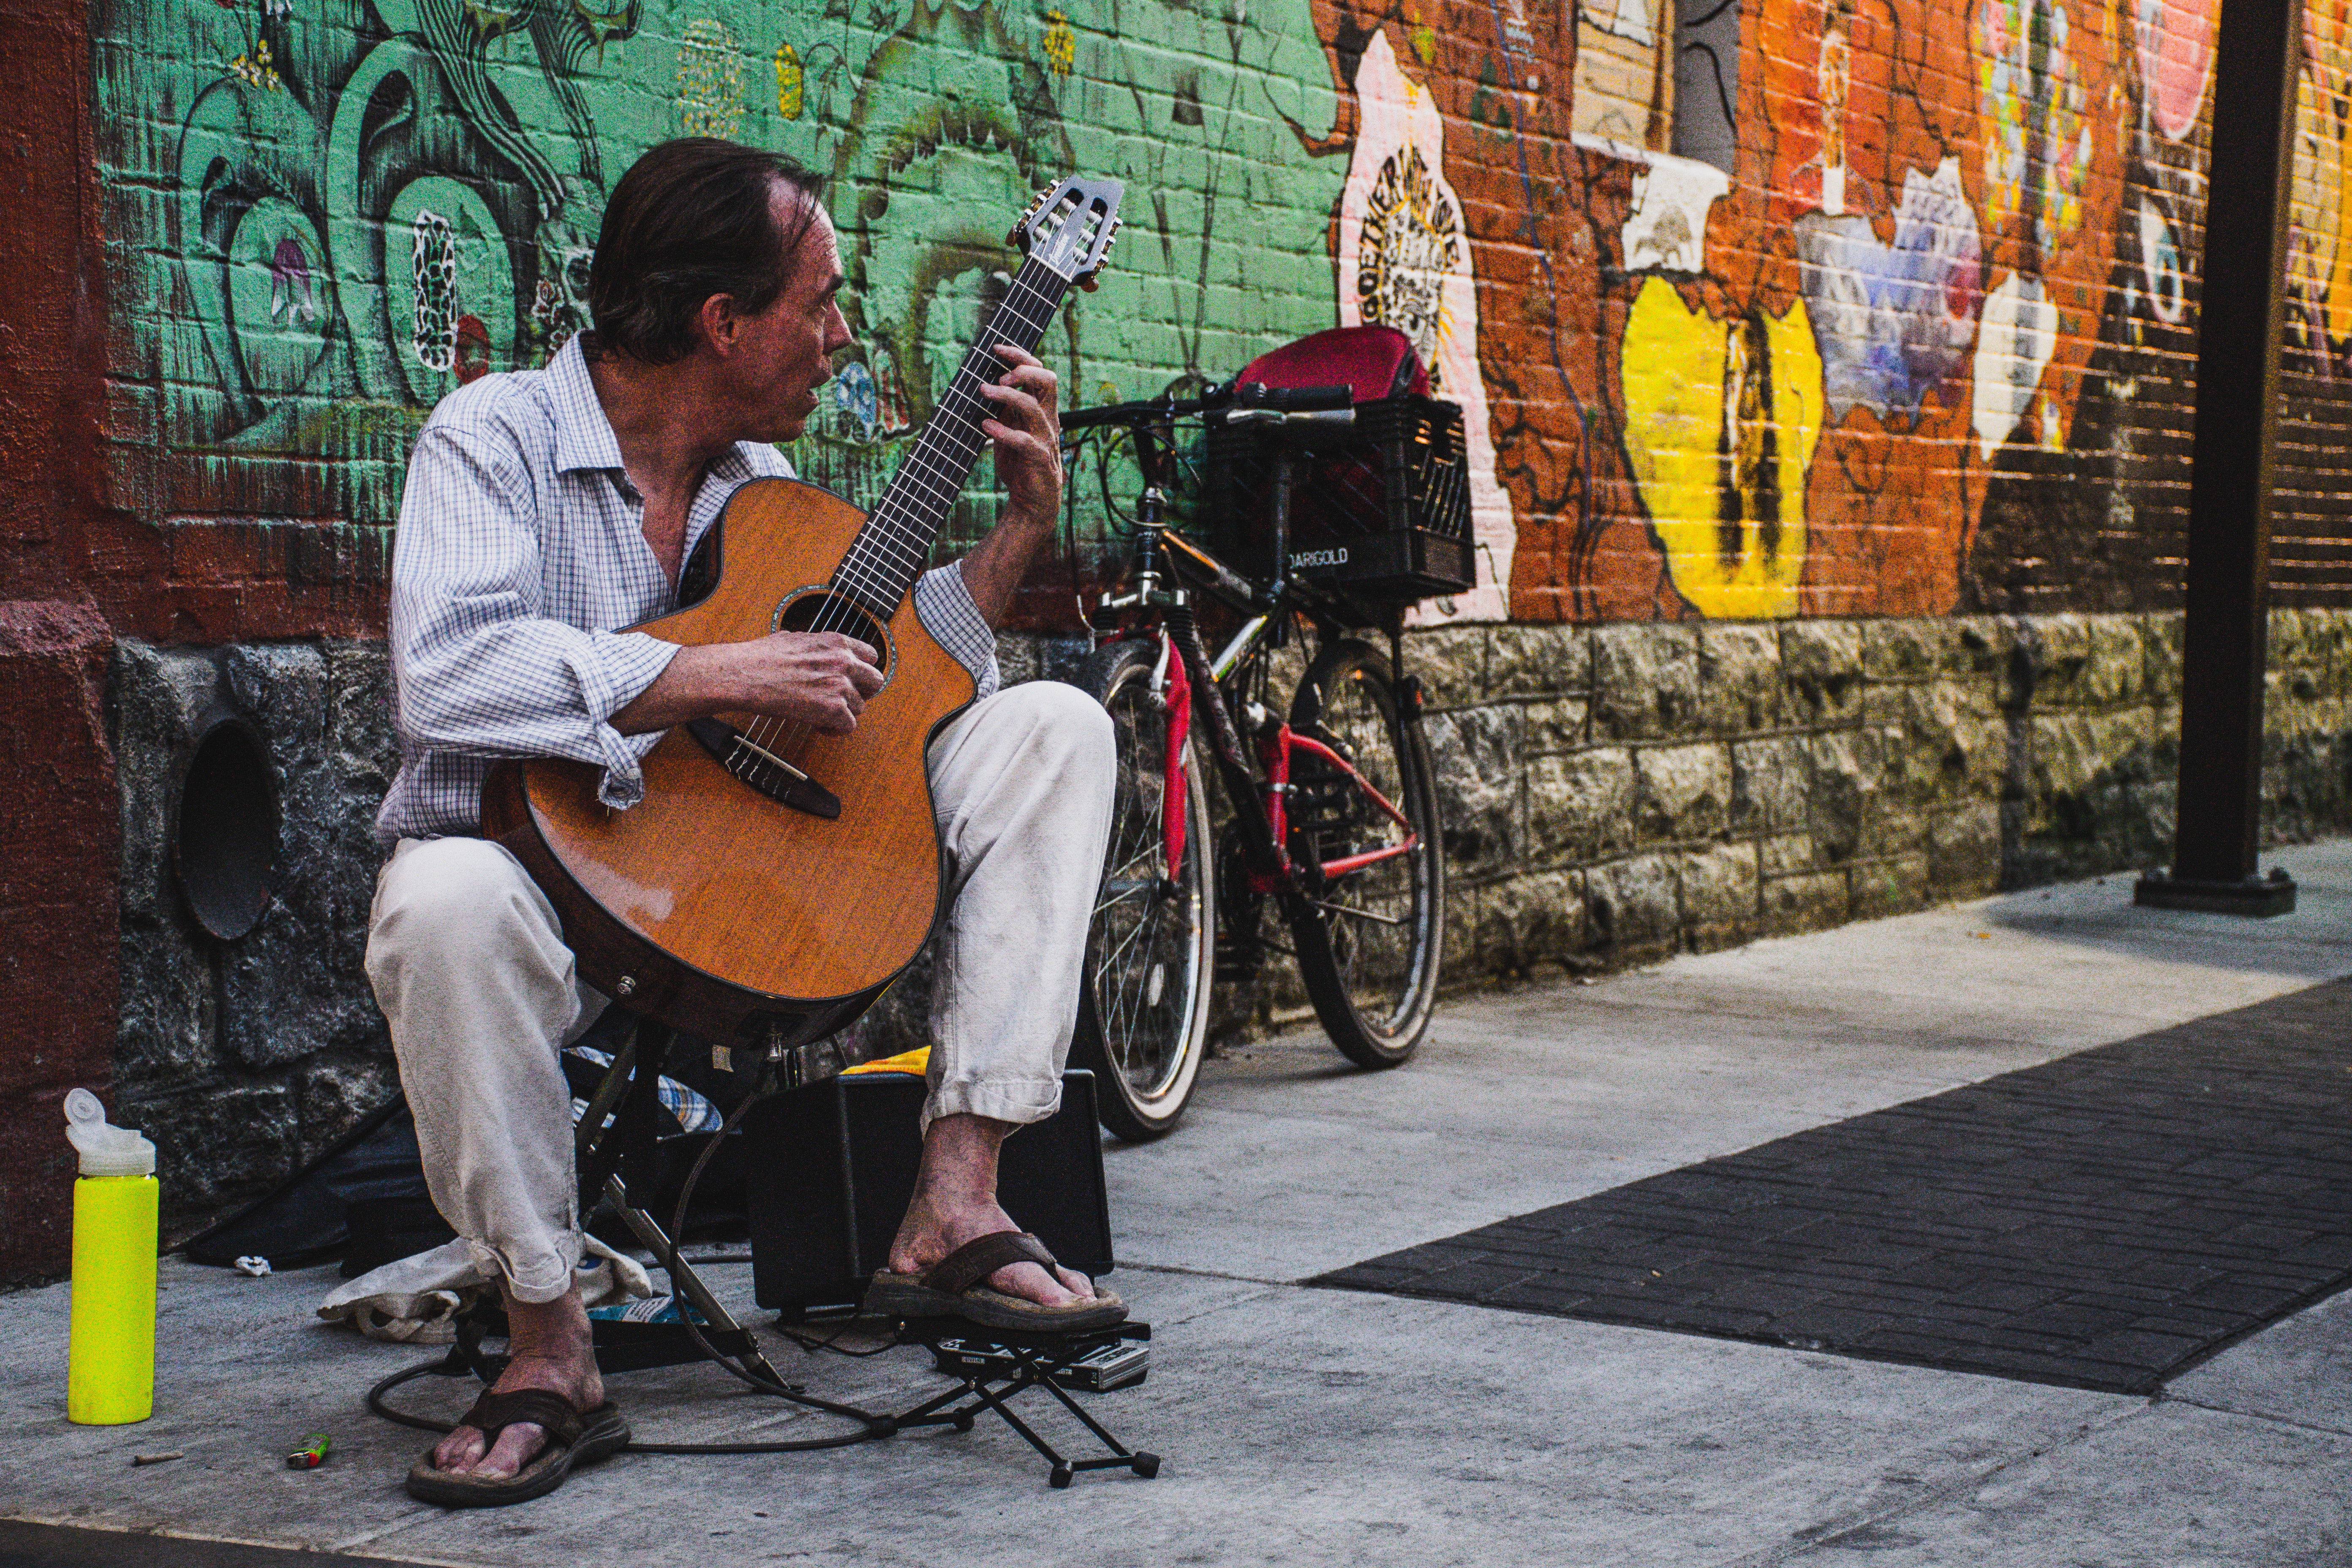
string instrument, musician, street performance, people, guitar, music, musical instrument, guitarist, yellow, street, plucked string instruments, acoustic guitar, road, infrastructure, sitting, urban area, street artist, neighbourhood, cavaquinho, artist, singer, performing arts, jazz guitarist, city, performance